Video game console

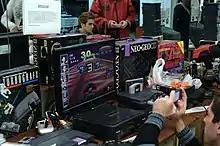
A collection of various classic video game consoles at a game show in 2010

A video game console is an electronic device that outputs a video signal or image to display a video game that can typically be played with a game controller. These may be home consoles, which are generally placed in a permanent location connected to a television or other display devices and controlled with a separate game controller, or handheld consoles, which include their own display unit and controller functions built into the unit and which can be played anywhere. Hybrid consoles combine elements of both home and handheld consoles.